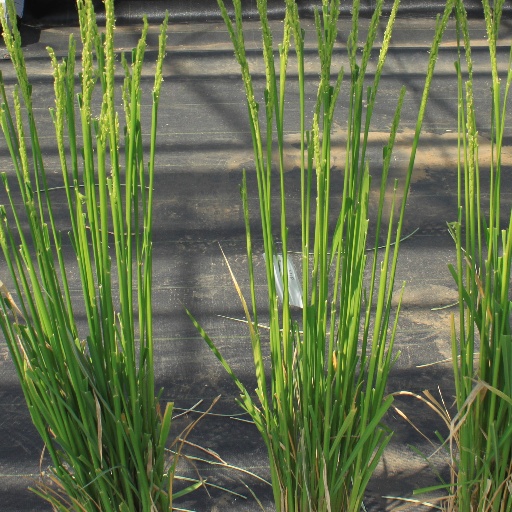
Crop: rice